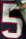
Number: 5